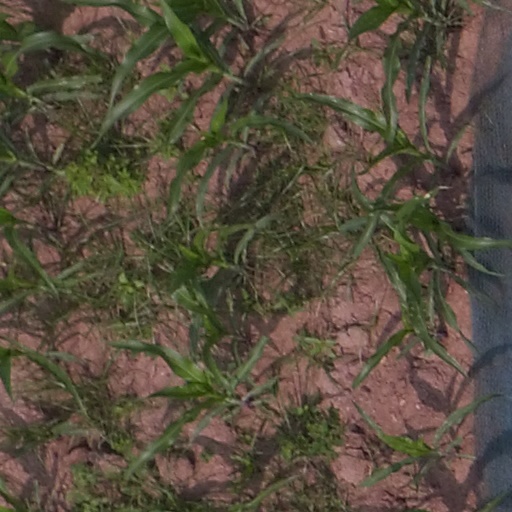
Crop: maize; corn